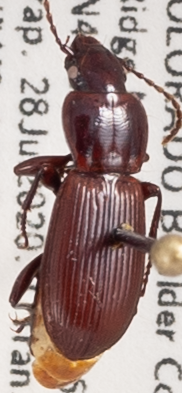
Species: Pterostichus restrictus
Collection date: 2020-07-28
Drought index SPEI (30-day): -1.69
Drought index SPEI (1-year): -1.01
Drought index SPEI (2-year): -0.54